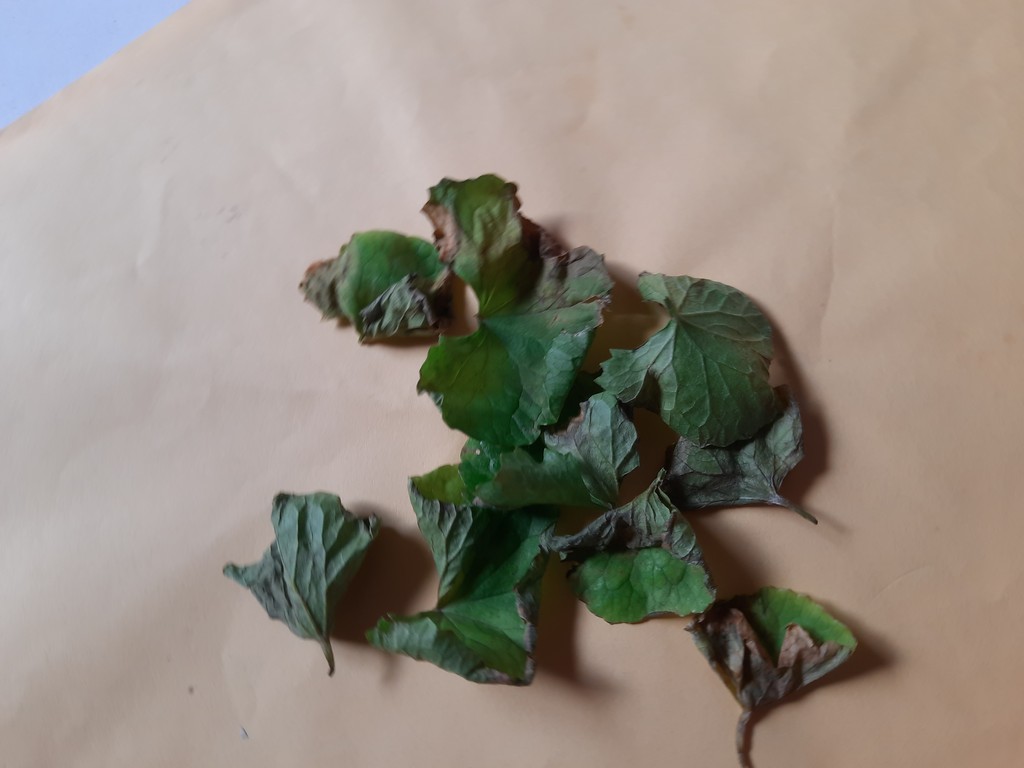
Label: Unhealthy